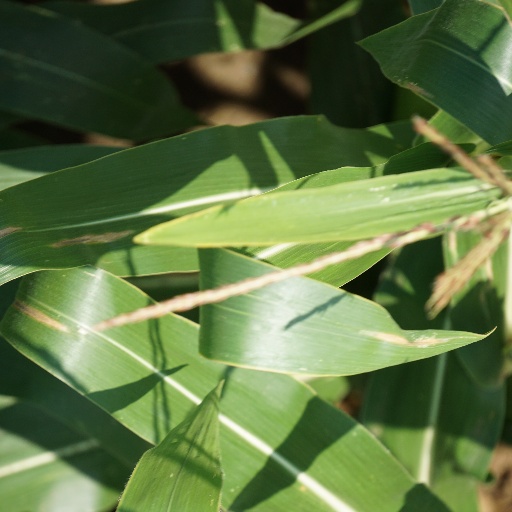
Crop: maize; corn